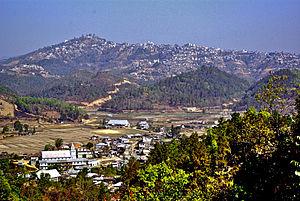
Le Mizoram est un État de l’Inde du Nord-Est ayant pour capitale Aizawl. Le nom est dérivé de Mizo, le nom des habitants natifs, et Ram, qui signifie « terre », Mizoram signifiant ainsi « terre des Mizos ». C’est l’État le plus méridional de l’Inde du Nord-Est, partageant des frontières avec trois des « sept États sœurs », à savoir le Tripura, l’Assam et le Manipur. L’État partage également une frontière de 722 kilomètres avec le Bangladesh et la Birmanie.